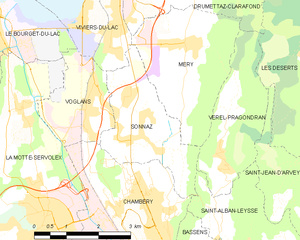
Carte des communes françaises Sonnaz
Sonnaz est une commune française située dans le département de la Savoie, en région Auvergne-Rhône-Alpes.